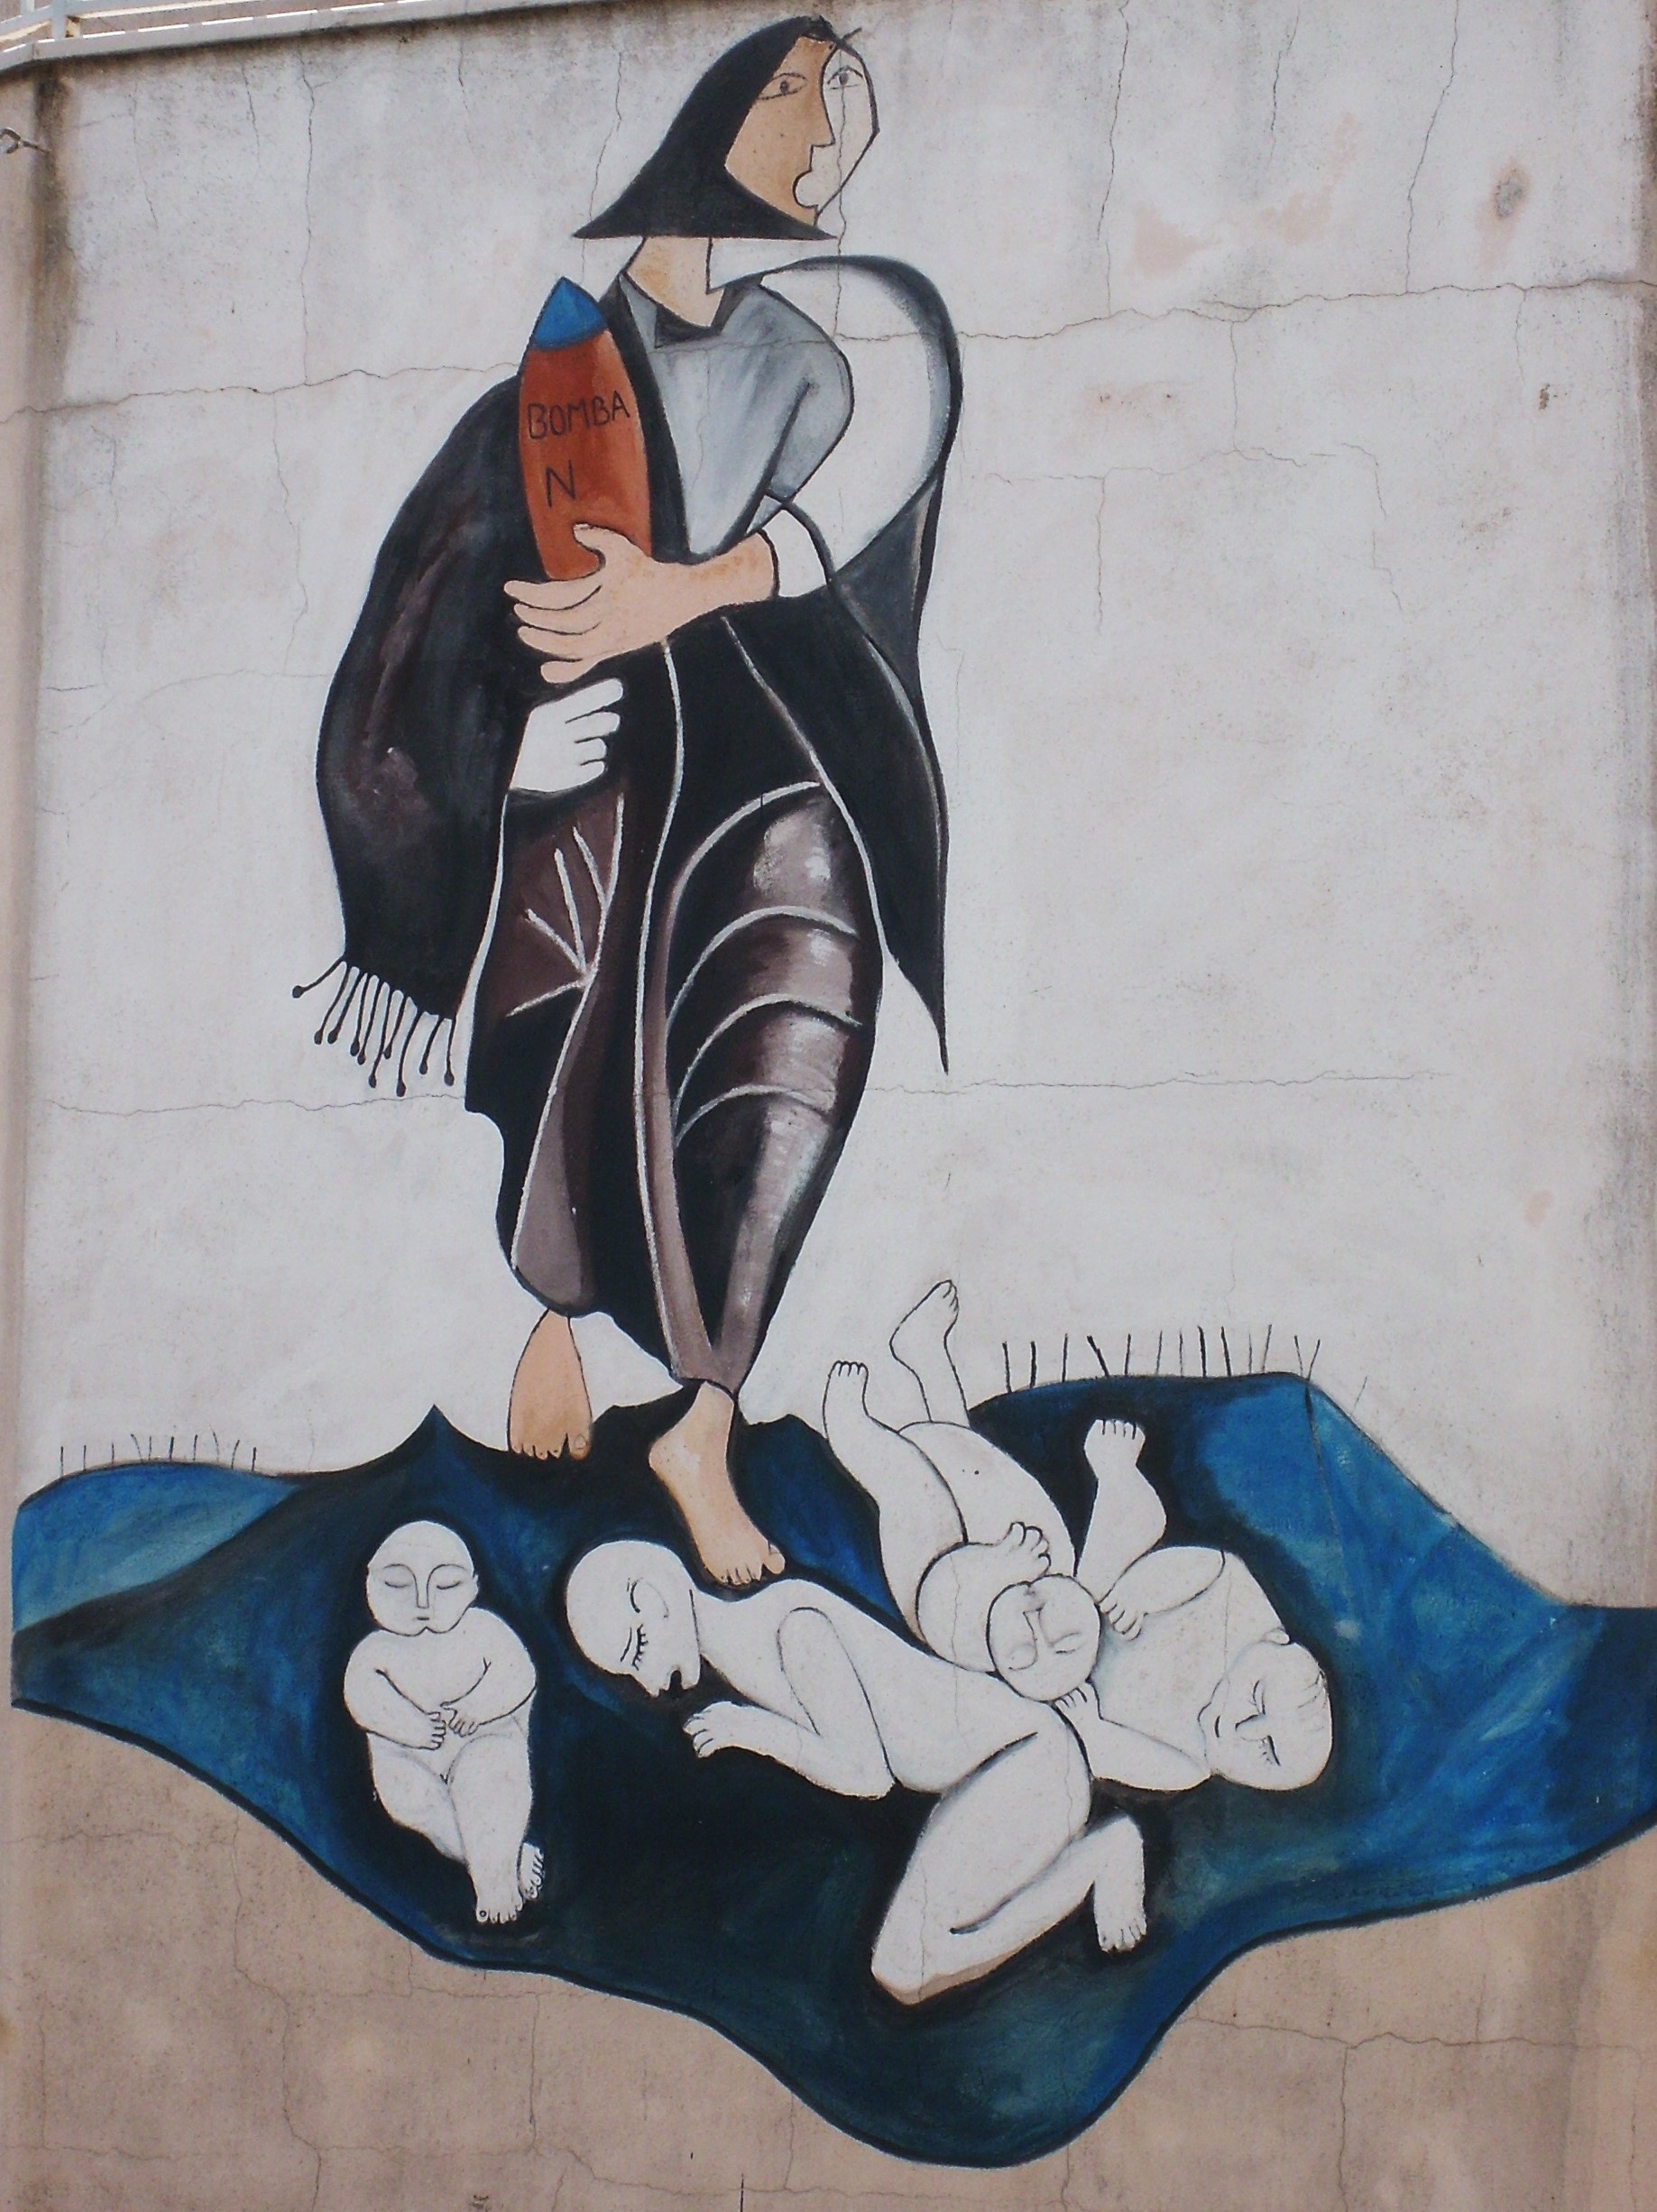
city, urban, wall, artistic, facade, blue, graffiti, painting, street art, art, colors, sketch, drawing, illustration, fresco, modern art